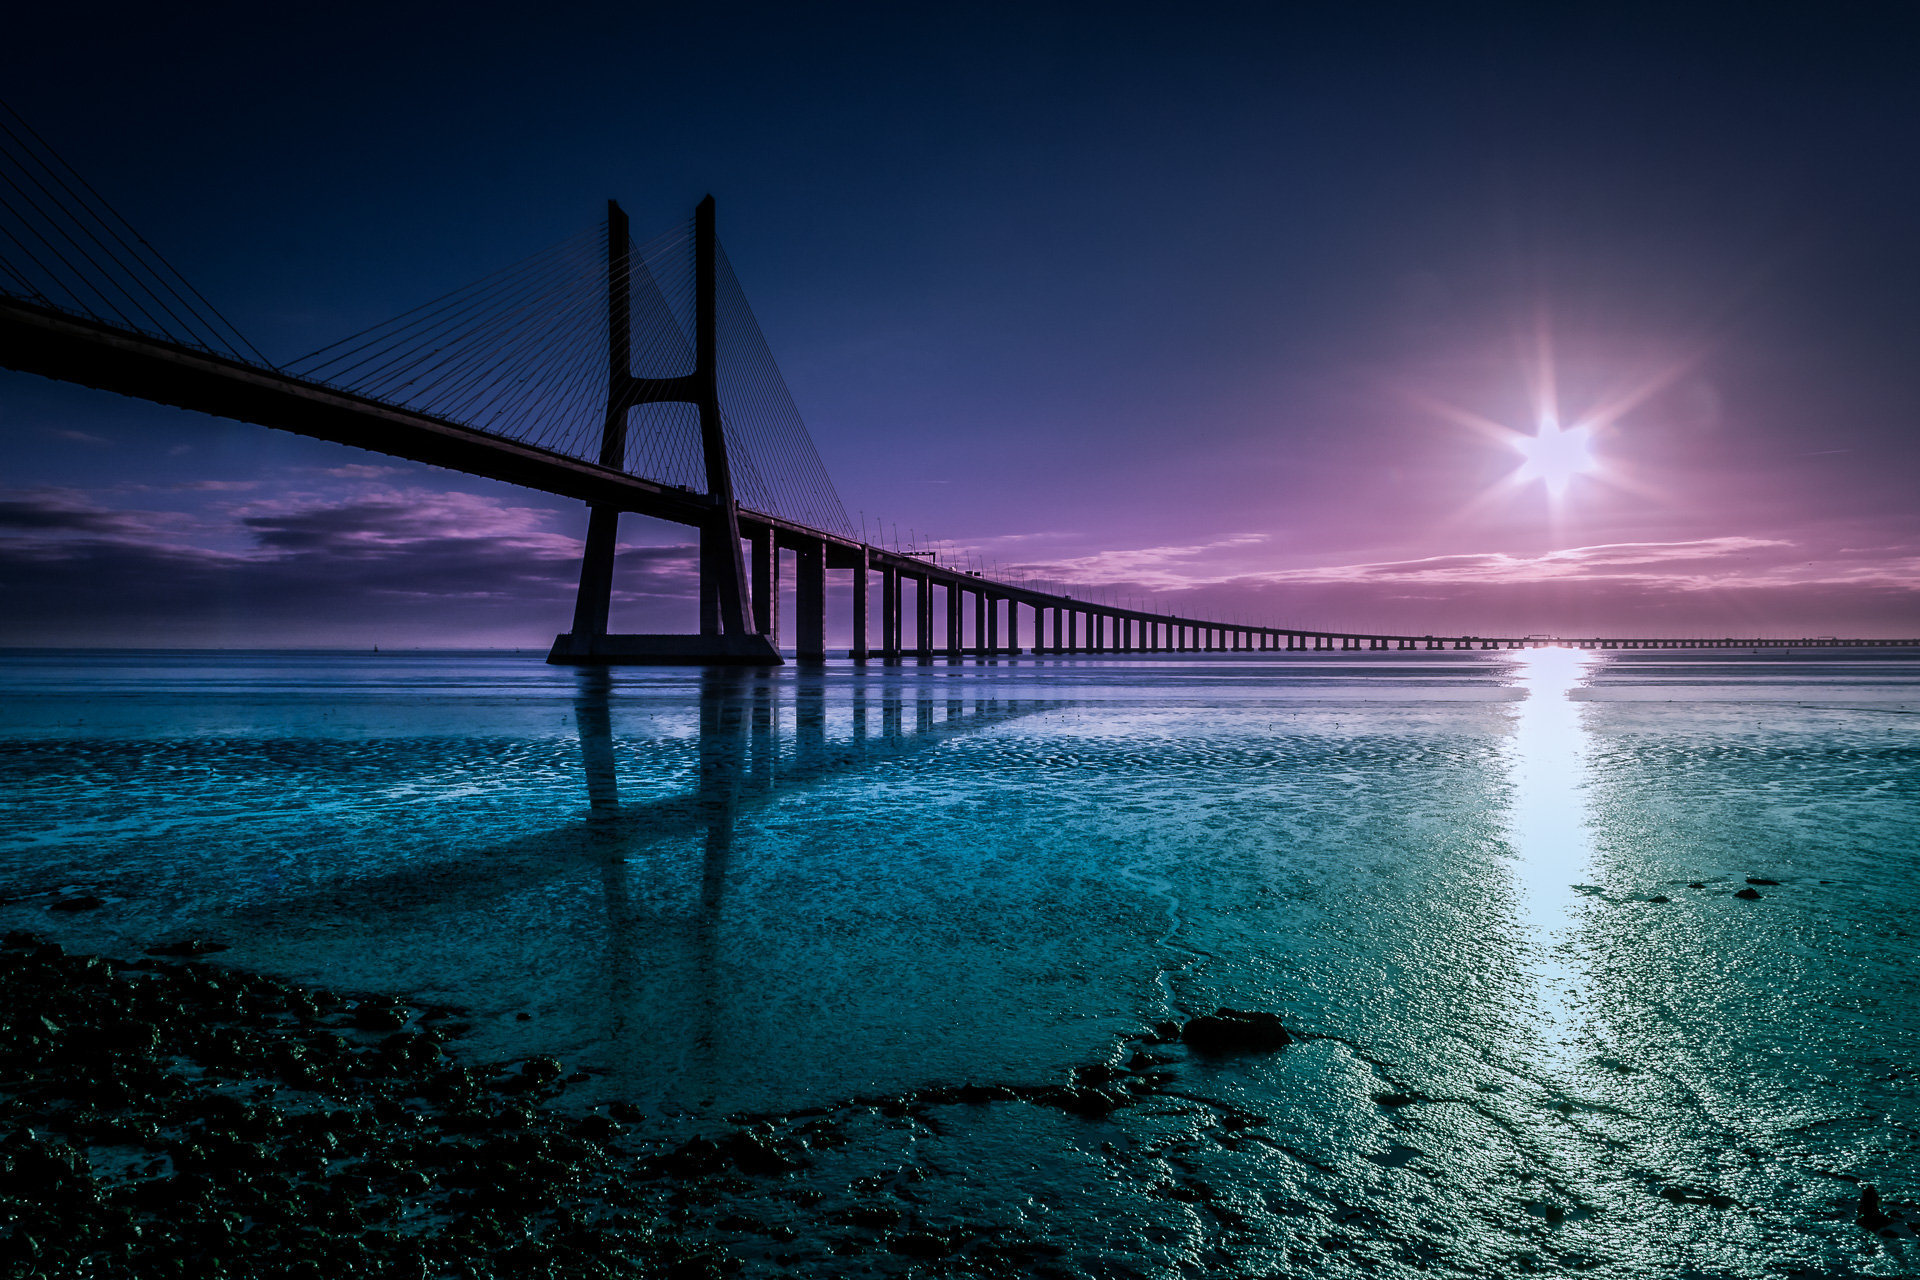
beach, landscape, sea, water, nature, ocean, horizon, light, people, girl, woman, sunrise, sunset, white, bridge, street, night, camera, photography, sunlight, morning, wave, flower, dawn, city, urban, pier, river, film, photo, vacation, travel, explore, dusk, evening, portrait, food, reflection, cat, macro, show, canon, holiday, professional, black, garden, trip, football, flowers, photos, flickr, bw, blackandwhite, family, candid, hdr, best, fun, friends, hot, new, portugal, rio, sol, famous, ponte, interesting, most, lisboa, lisbon, riverside, popular, tejo, tagus, vasco, gama, nascer, search, vascodagama